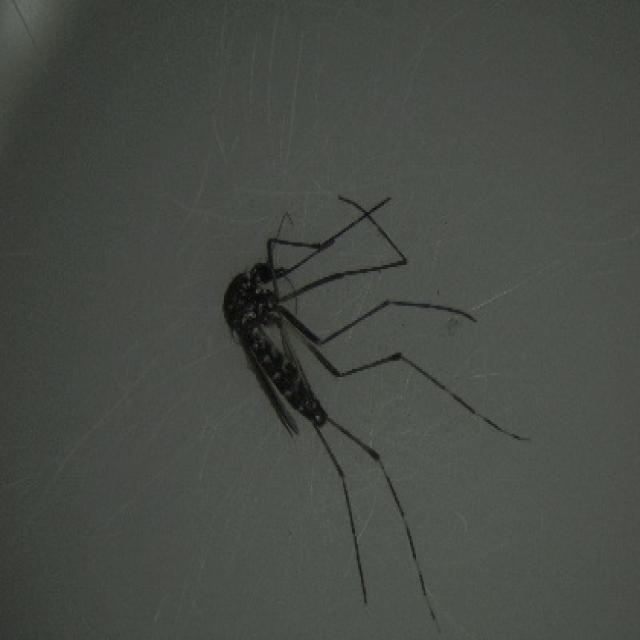
Species: aedes_albopictus